EL/M-2238 STAR

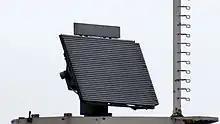
EL/M-2238 STAR onboard a "Shivalik" class frigate of the Indian Navy

The EL/M-2238 3D-STAR is a multi-purpose air and surface-search naval radar system developed by IAI Elta for medium-sized ships like corvettes and frigates. STAR is an acronym of Surveillance & Threat Alert Radar.